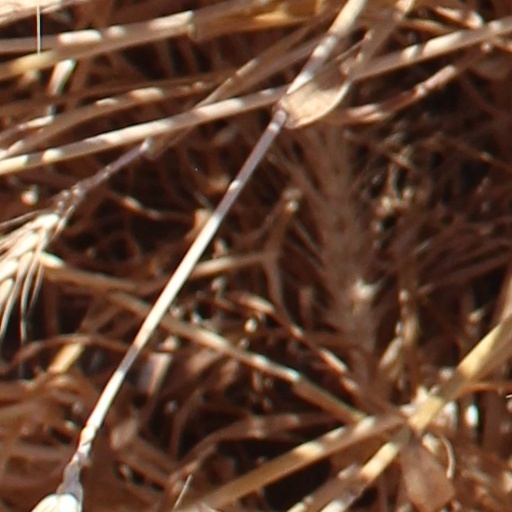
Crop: wheat